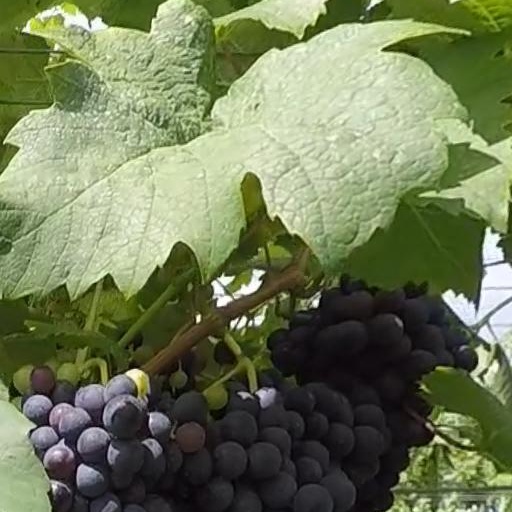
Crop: grape